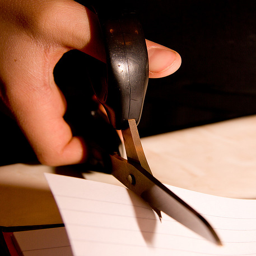
A hand cuts a piece of paper with scissors.
A person's handing cutting paper with a pair of scissors.
A person holding a pair of scissors is cutting paper.
Hands cutting along a piece of lined paper on table
A person with a pair of scissors cutting paper.